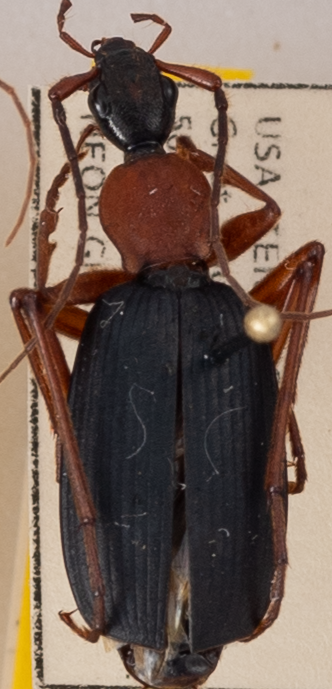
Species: Galerita bicolor
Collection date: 2022-07-19
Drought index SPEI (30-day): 1.13
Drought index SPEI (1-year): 1.13
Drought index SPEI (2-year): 1.45